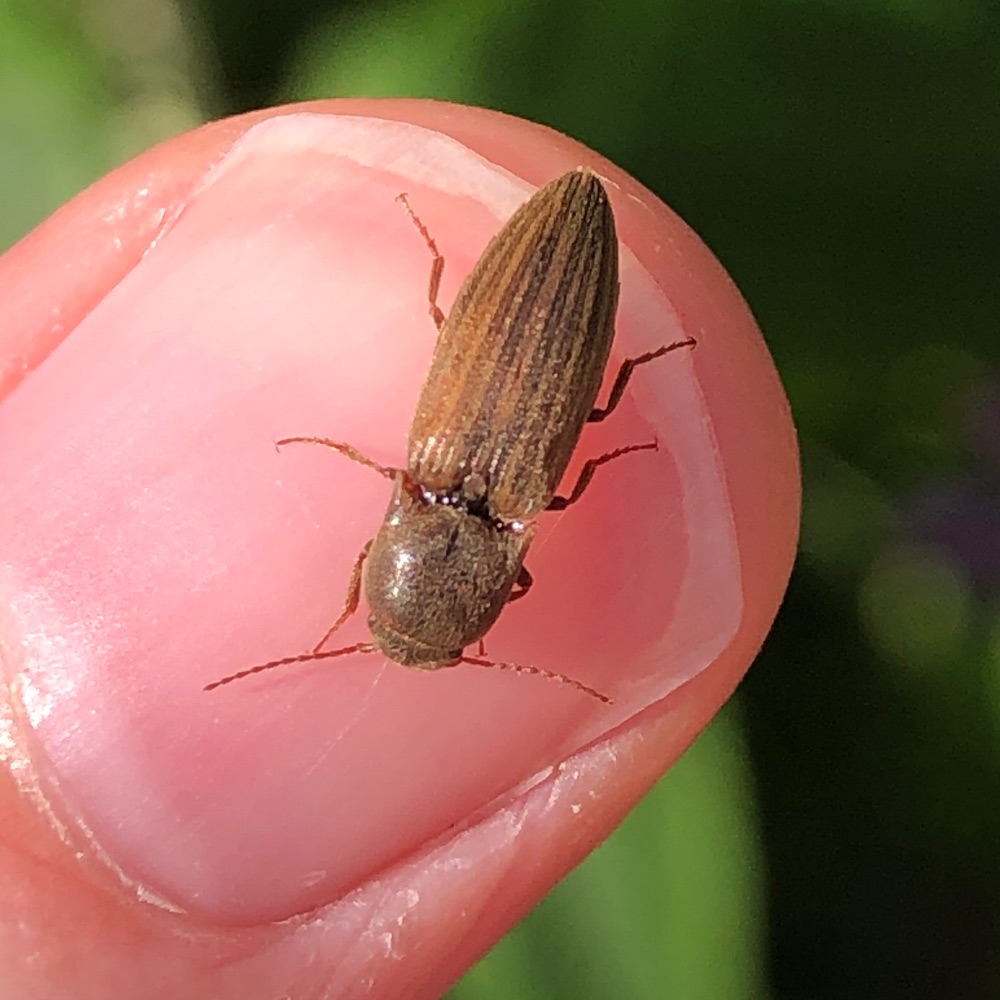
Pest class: clickbeetles_wireworms